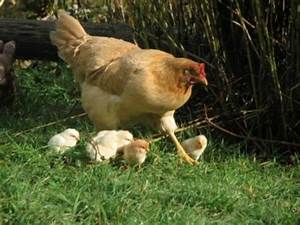
Label: chicken